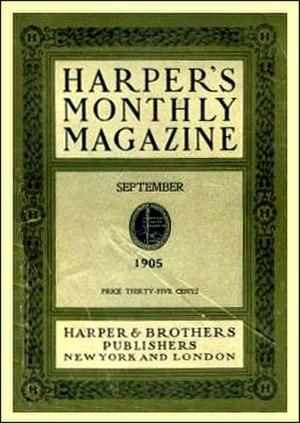
Harper's Magazine est un magazine mensuel généraliste américain fondé en 1850 et publié sans interruption depuis cette date.